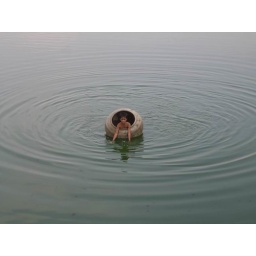
Small boy in pot